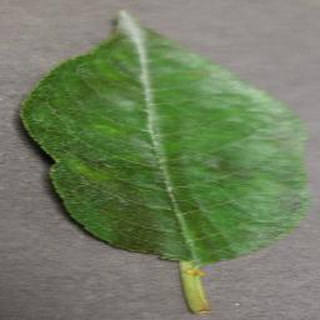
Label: cherry_powdery_mildew